Military Institute of Telecommunications and Information Technologies

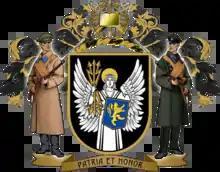
Emblem of institute

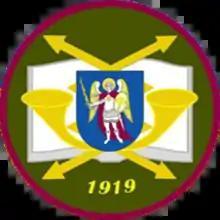
Emblem of institute

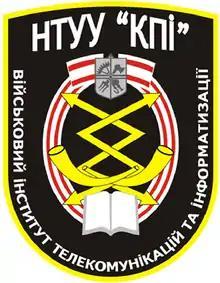
Former shoulder patch of institute as part of the KPI

The Military Institute of Telecommunication and Information Technologies named after the Heroes of Kruty is an institution of higher military education in Ukraine and part of the State University of Telecommunications, located in Pechersk neighborhood of Kyiv. In the Soviet times (since 1965) it was known as the Kyiv Military Engineering College of Signal.